Herman of Valaam

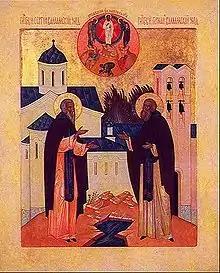
Modern (20th century) icon of Saints Sergius and Herman of Valaam, with New Valamo Monastery in the background. At the top in a mandorla is the Transfiguration, feast day of the monastery.

Herman of Valaam is a saint of the Russian Orthodox Church. Herman of Valaam together with Sergius of Valaam are considered to be the founders of the Valaam Monastery. The exact time of the monastery establishment is unknown and referred to the period from 10th to 15th century.